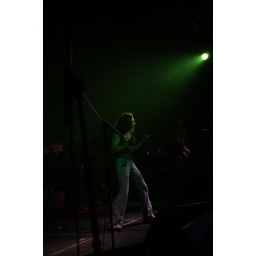
photographer at rock and bike festival see my work in derby telegraph